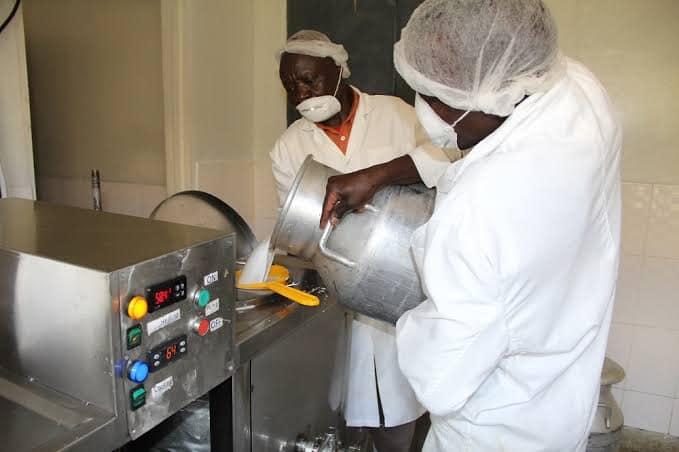
Hawa ni wakulima ambao wanaendeleza ukulima wa wanyama kama vile ng'ombe.Ng'ombe wao wanawapatia maziwa na kila baada ya kukama maziwa,hayo kwenye hicho kichupa cha kubeba maziwa wanachukua maziwa hayo na kuyachunga kisha kuyachemsha.Wanapochemsha maziwa hayo wanaua vidudu ambavyo vinaweza kuwa kwenye maziwa vinavyoleta ugonjwa.